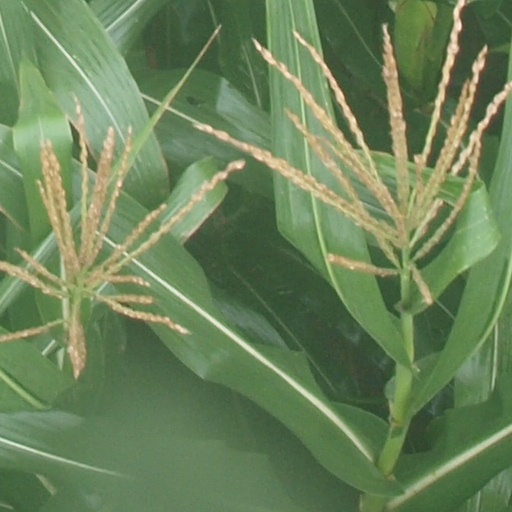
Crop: maize; corn